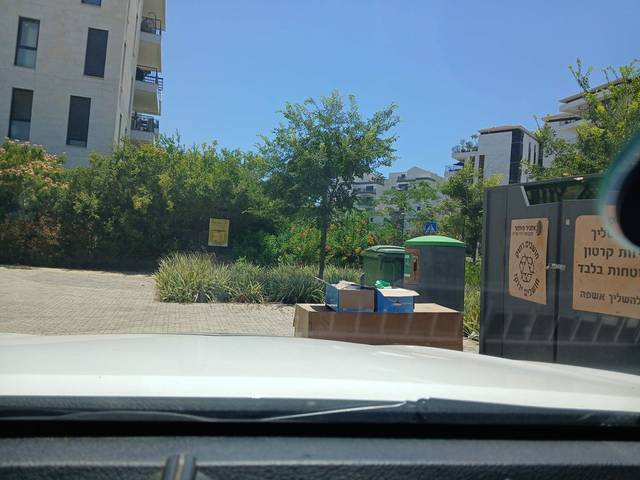
Region: Israel
Coordinates: 32.195, 34.866